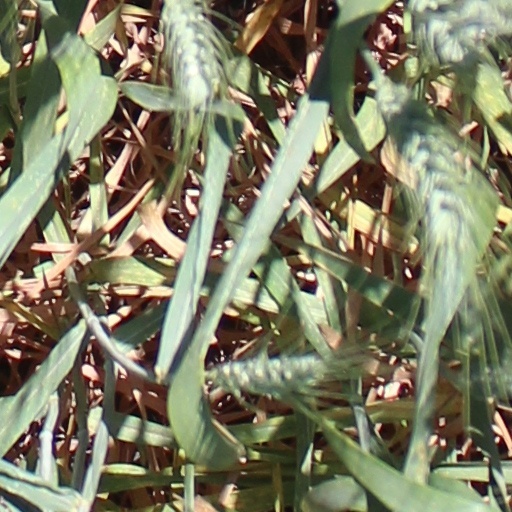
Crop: wheat